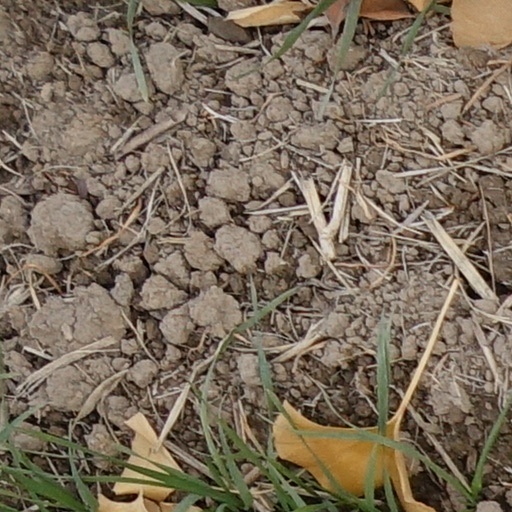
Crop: wheat